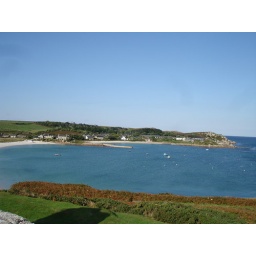
stayed at the watch house (white building in middle)